Grandmaster's Palace, Valletta

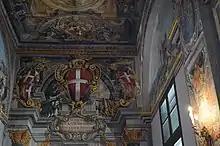

The main façade of the Grandmaster's Palace is built in the simple and austere Mannerist style, typical of its architect Cassar. The façade is asymmetrical due to the extensive alterations carried out to the building over the centuries, and it has heavy rustications at the corners along with an uninterrupted cornice at roof level. There are two main entrances on the façade, and they each consist of an arched doorway surrounded by an ornate portal which supports an open balcony. Long closed timber balconies wrap around the corners of the main façade. Both the portals and the balconies were added to the building in the 18th century.